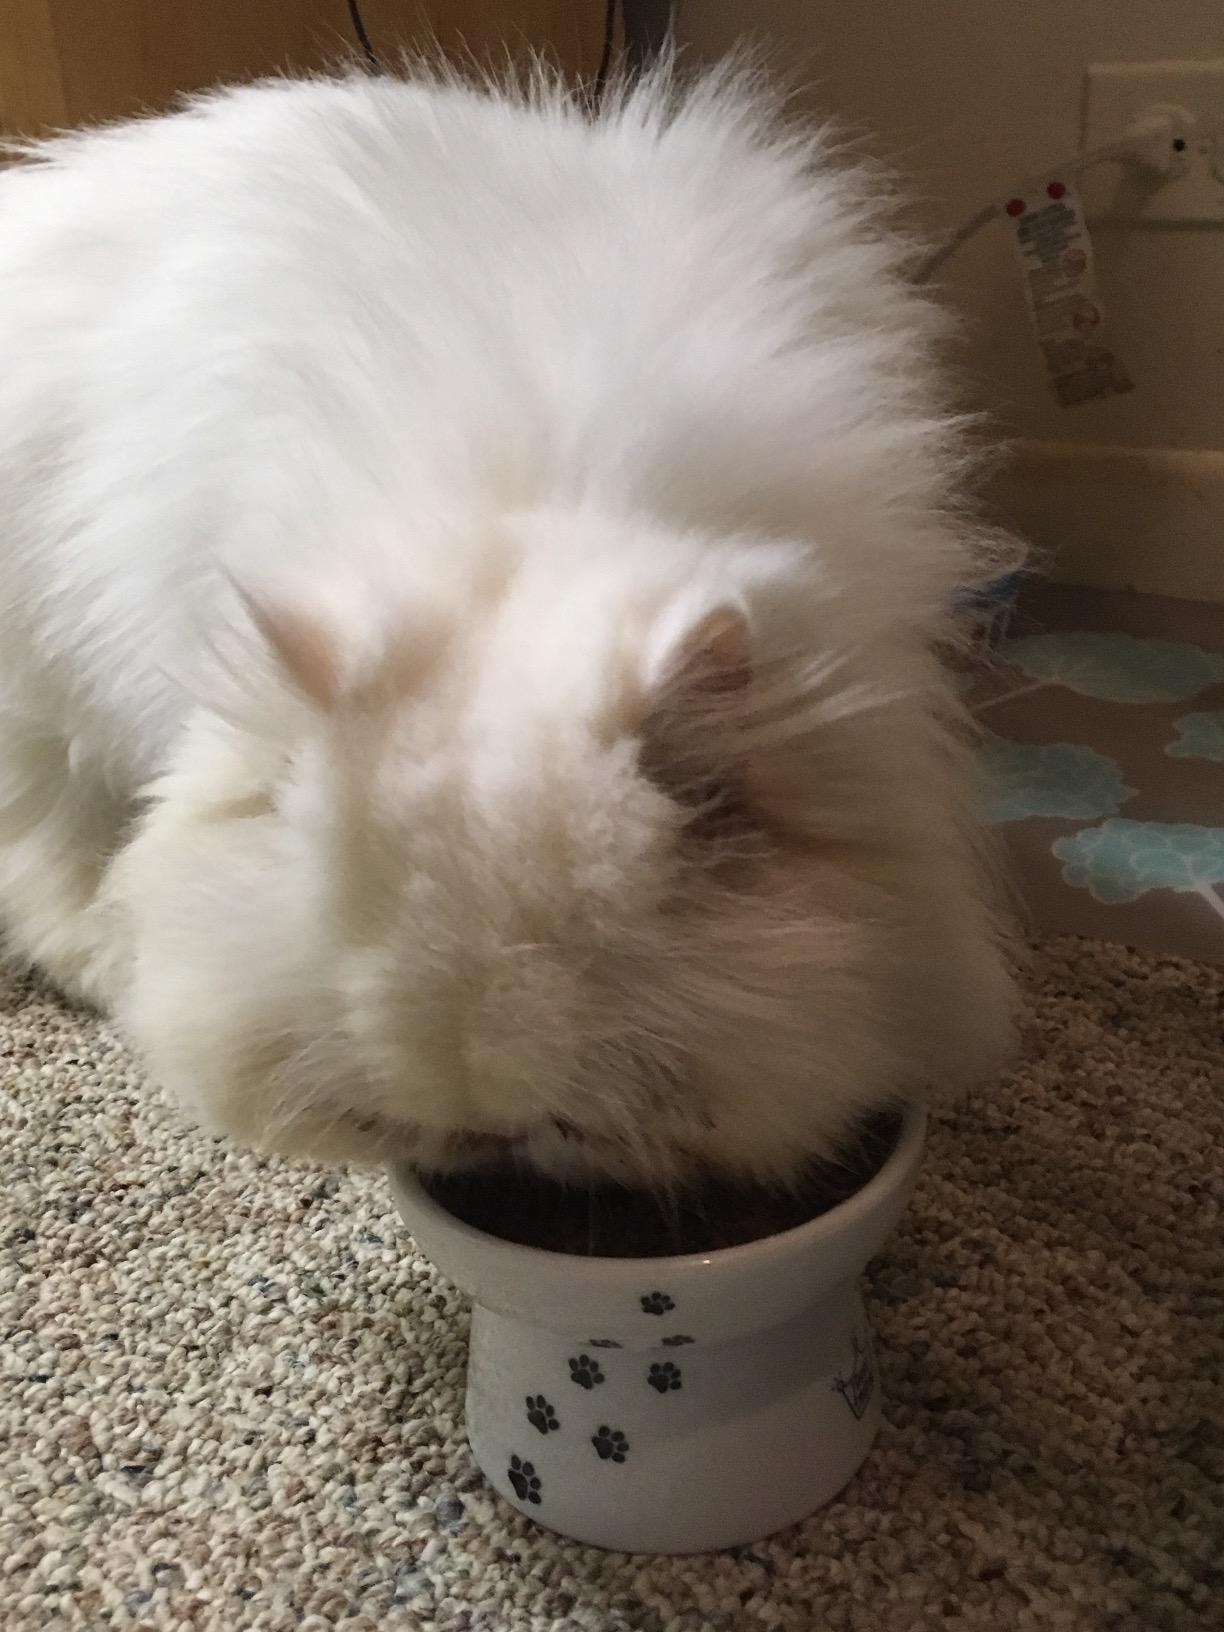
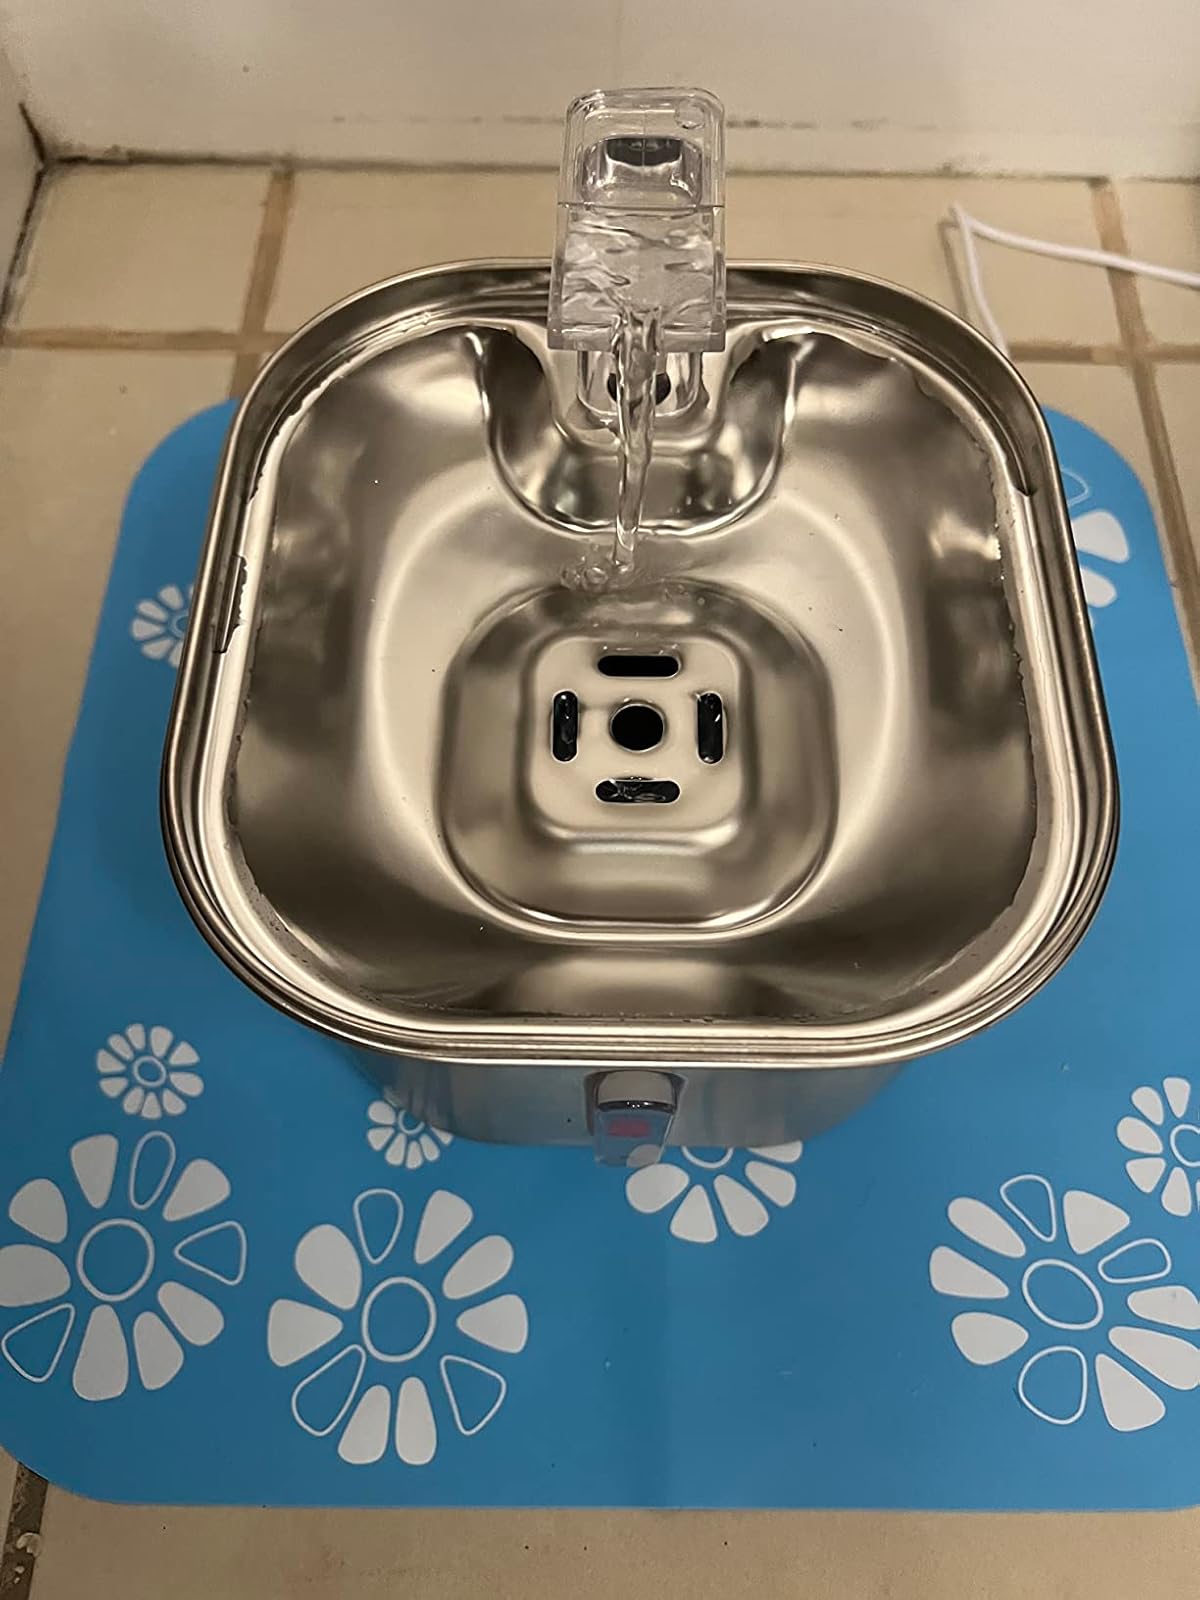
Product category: items_bowl
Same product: no